Answer in natural language. Considering the relative positions, where is dark cave wall decor photo (highlighted by a red box) with respect to two seater red modern sofa (highlighted by a blue box)? Choose between the following options: right or left
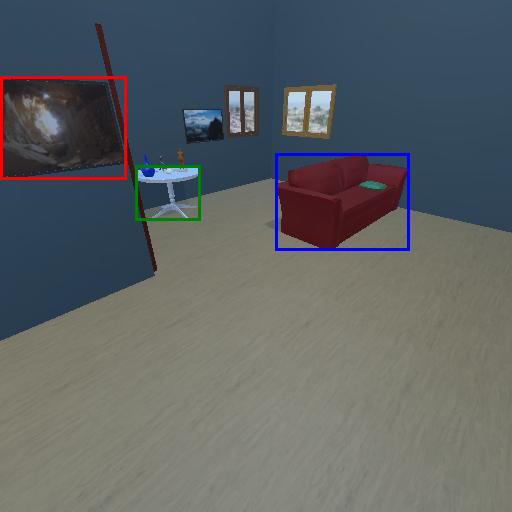
<answer>left</answer>